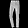
Label: Trouser